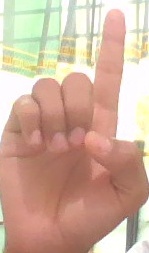
ASL sign: D